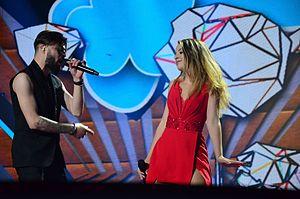
La Roumanie participe au Concours Eurovision de la chanson, depuis sa trente-neuvième édition, en 1994, et ne l’a encore jamais remporté.